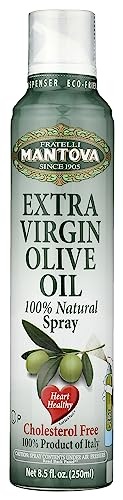
Item Name: Mantova Extra Virgin Olive Oil Spray, Cholesterol Free, 8.5 Ounces (Pack Of 6)
Bullet Point: Mantova Extra Virgin Olive Oil Spray, Cholesterol Free, 8.5 Ounces (Pack Of 6)
Value: 51.0
Unit: Ounce

Price: 42.495